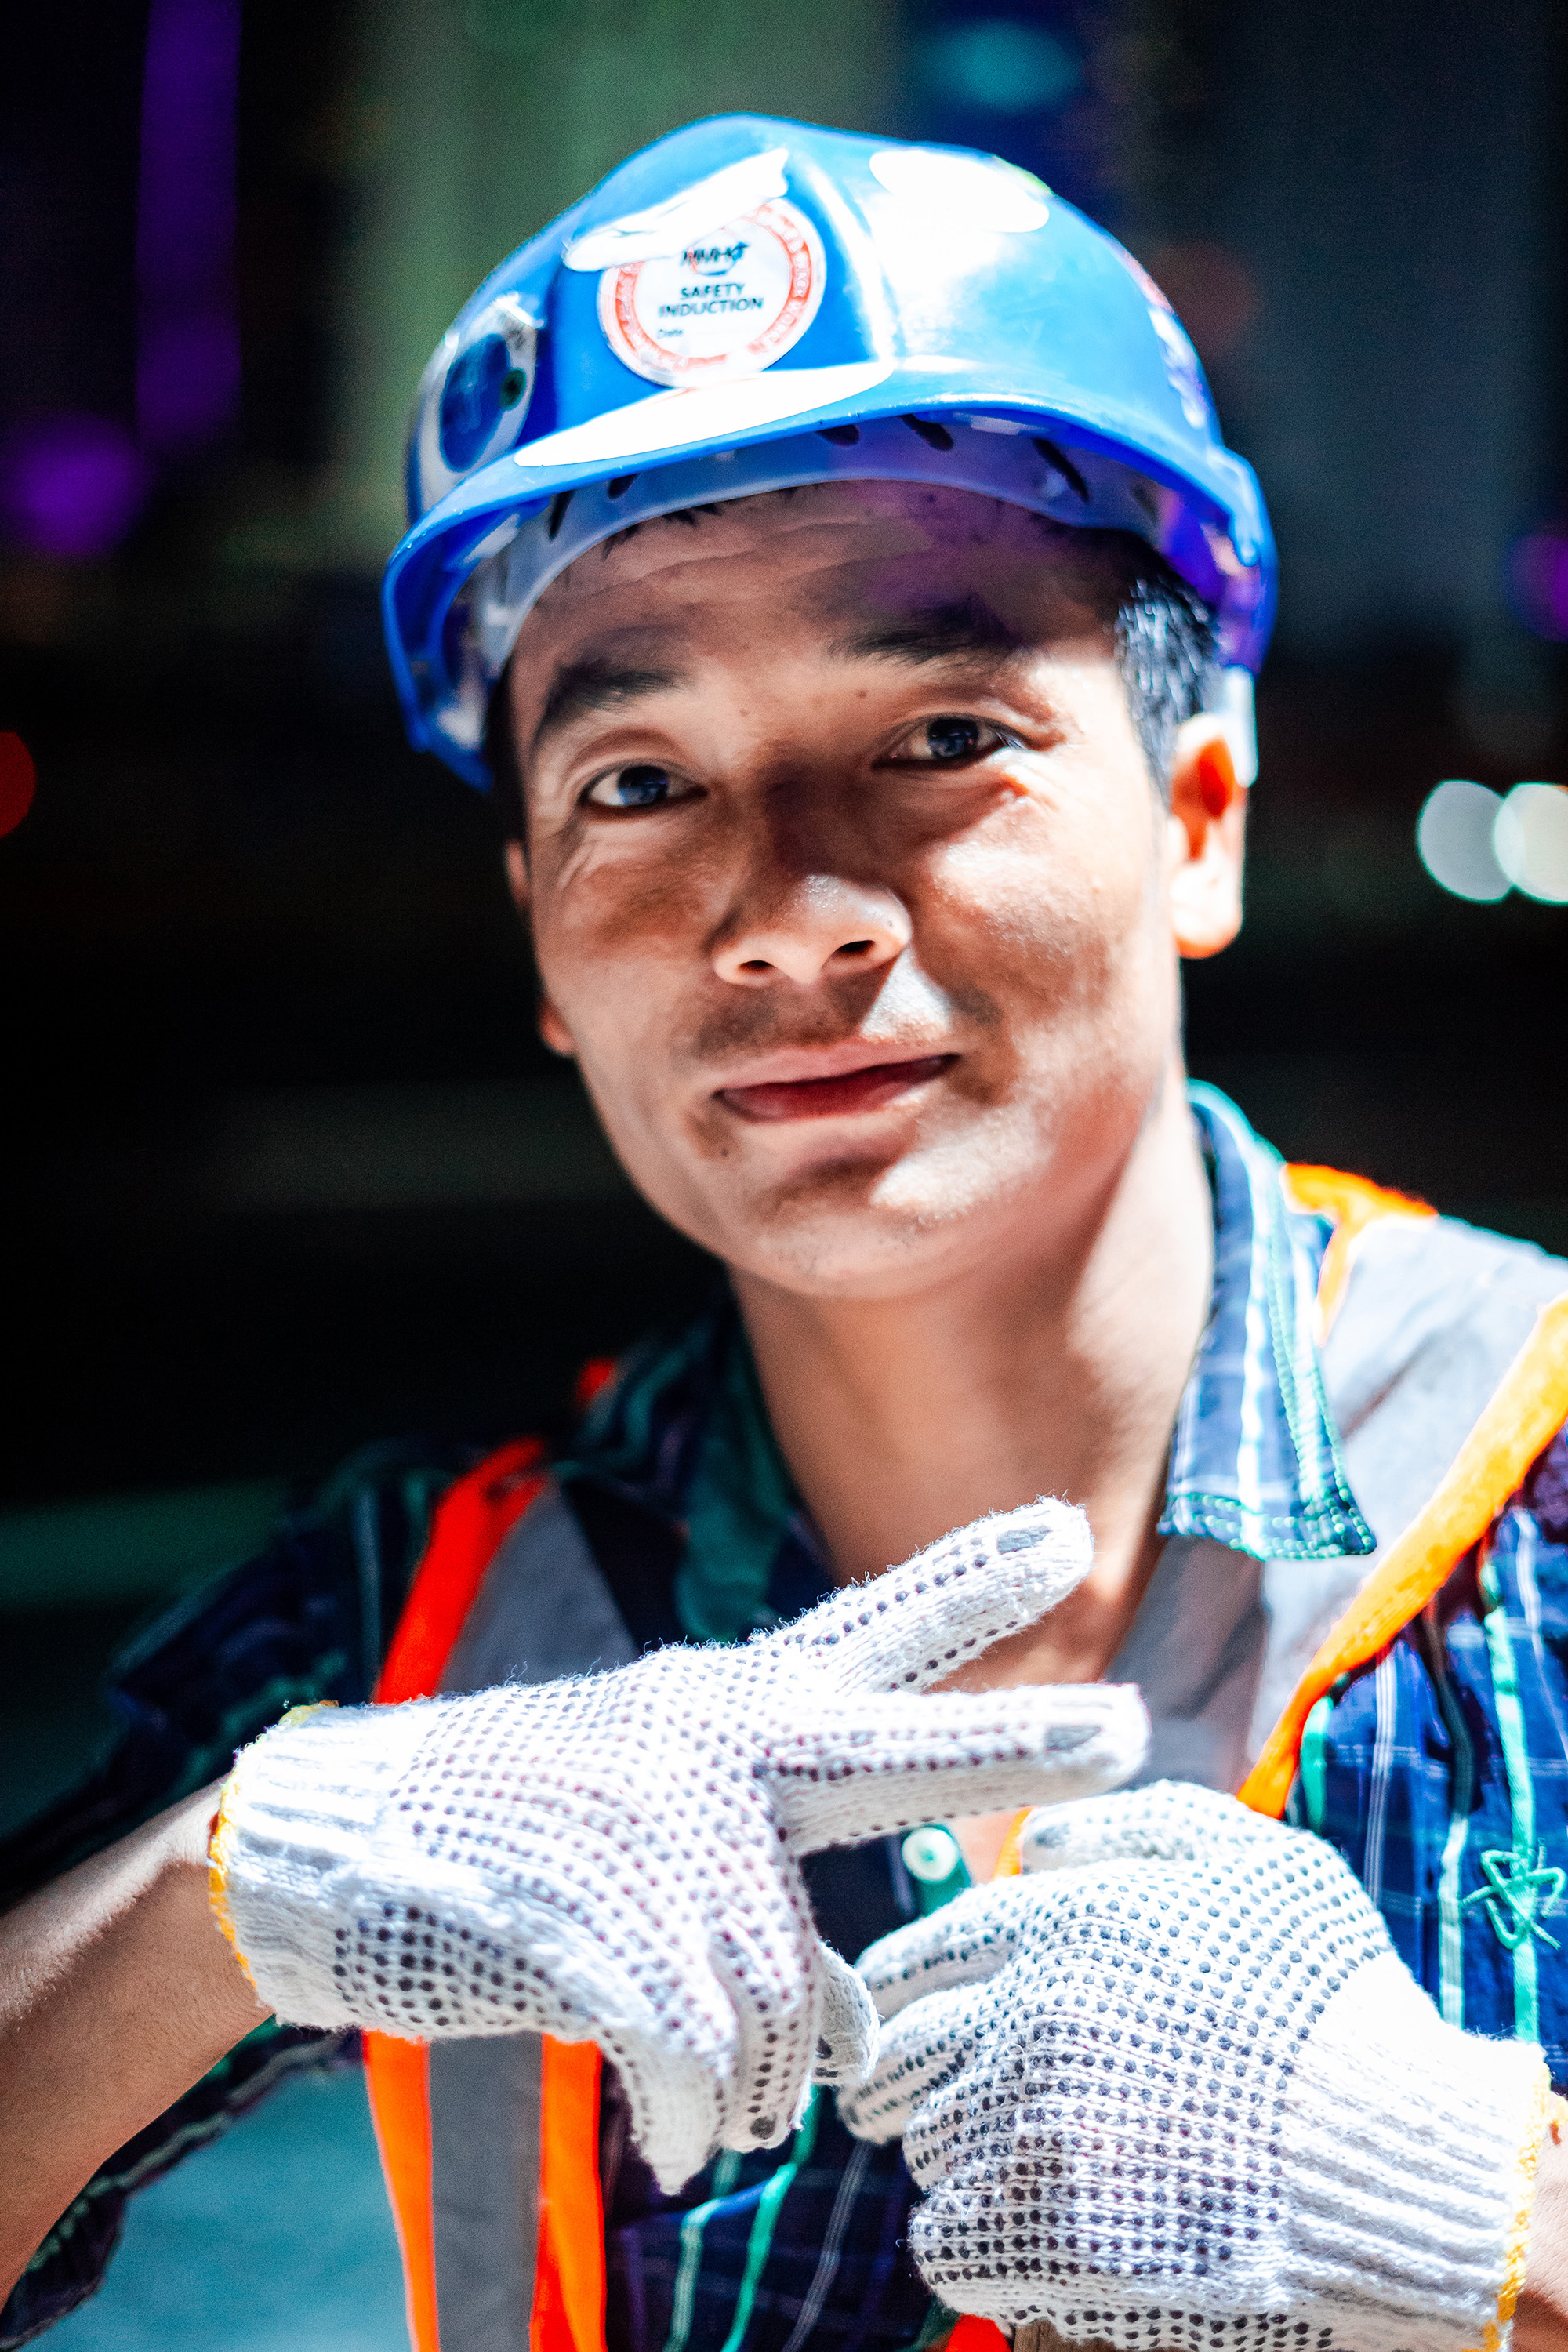
blue, human, personal protective equipment, headgear, fun, photography, cap